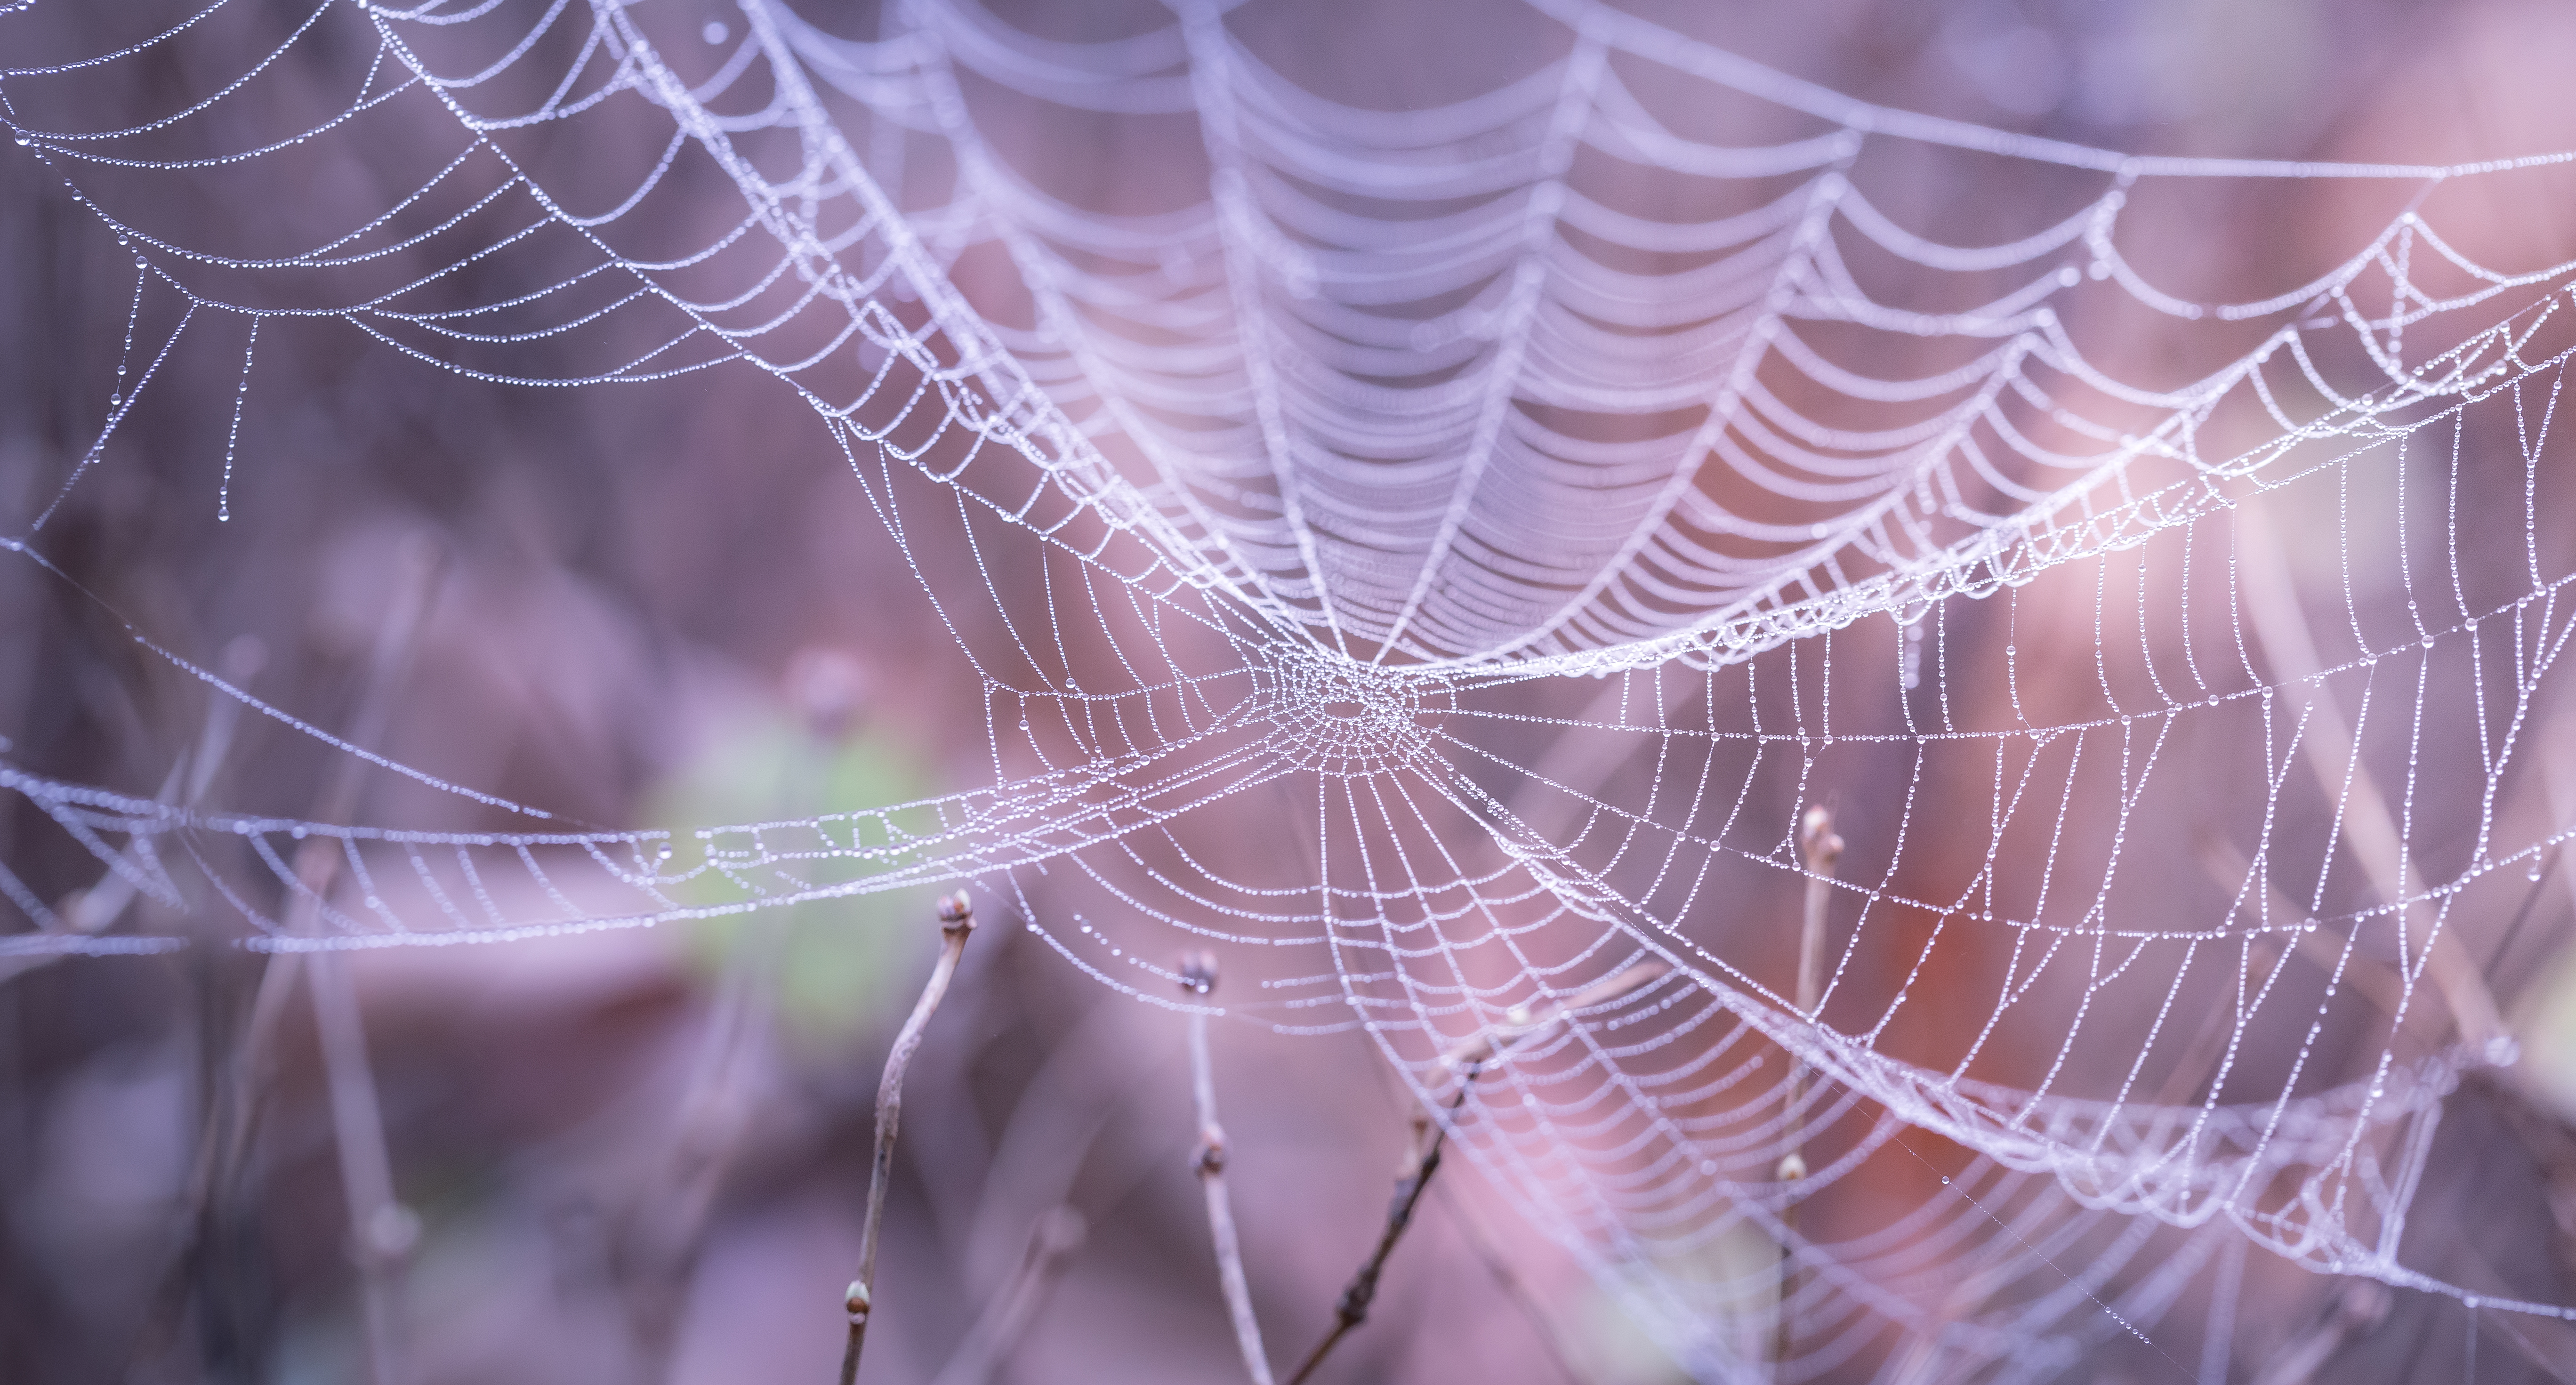
dew, blur, spiderweb, web, pattern, macro, halloween, material, invertebrate, spider web, cobweb, close up, spider, arachnid, silk, trap, moisture, macro photography, arthropod